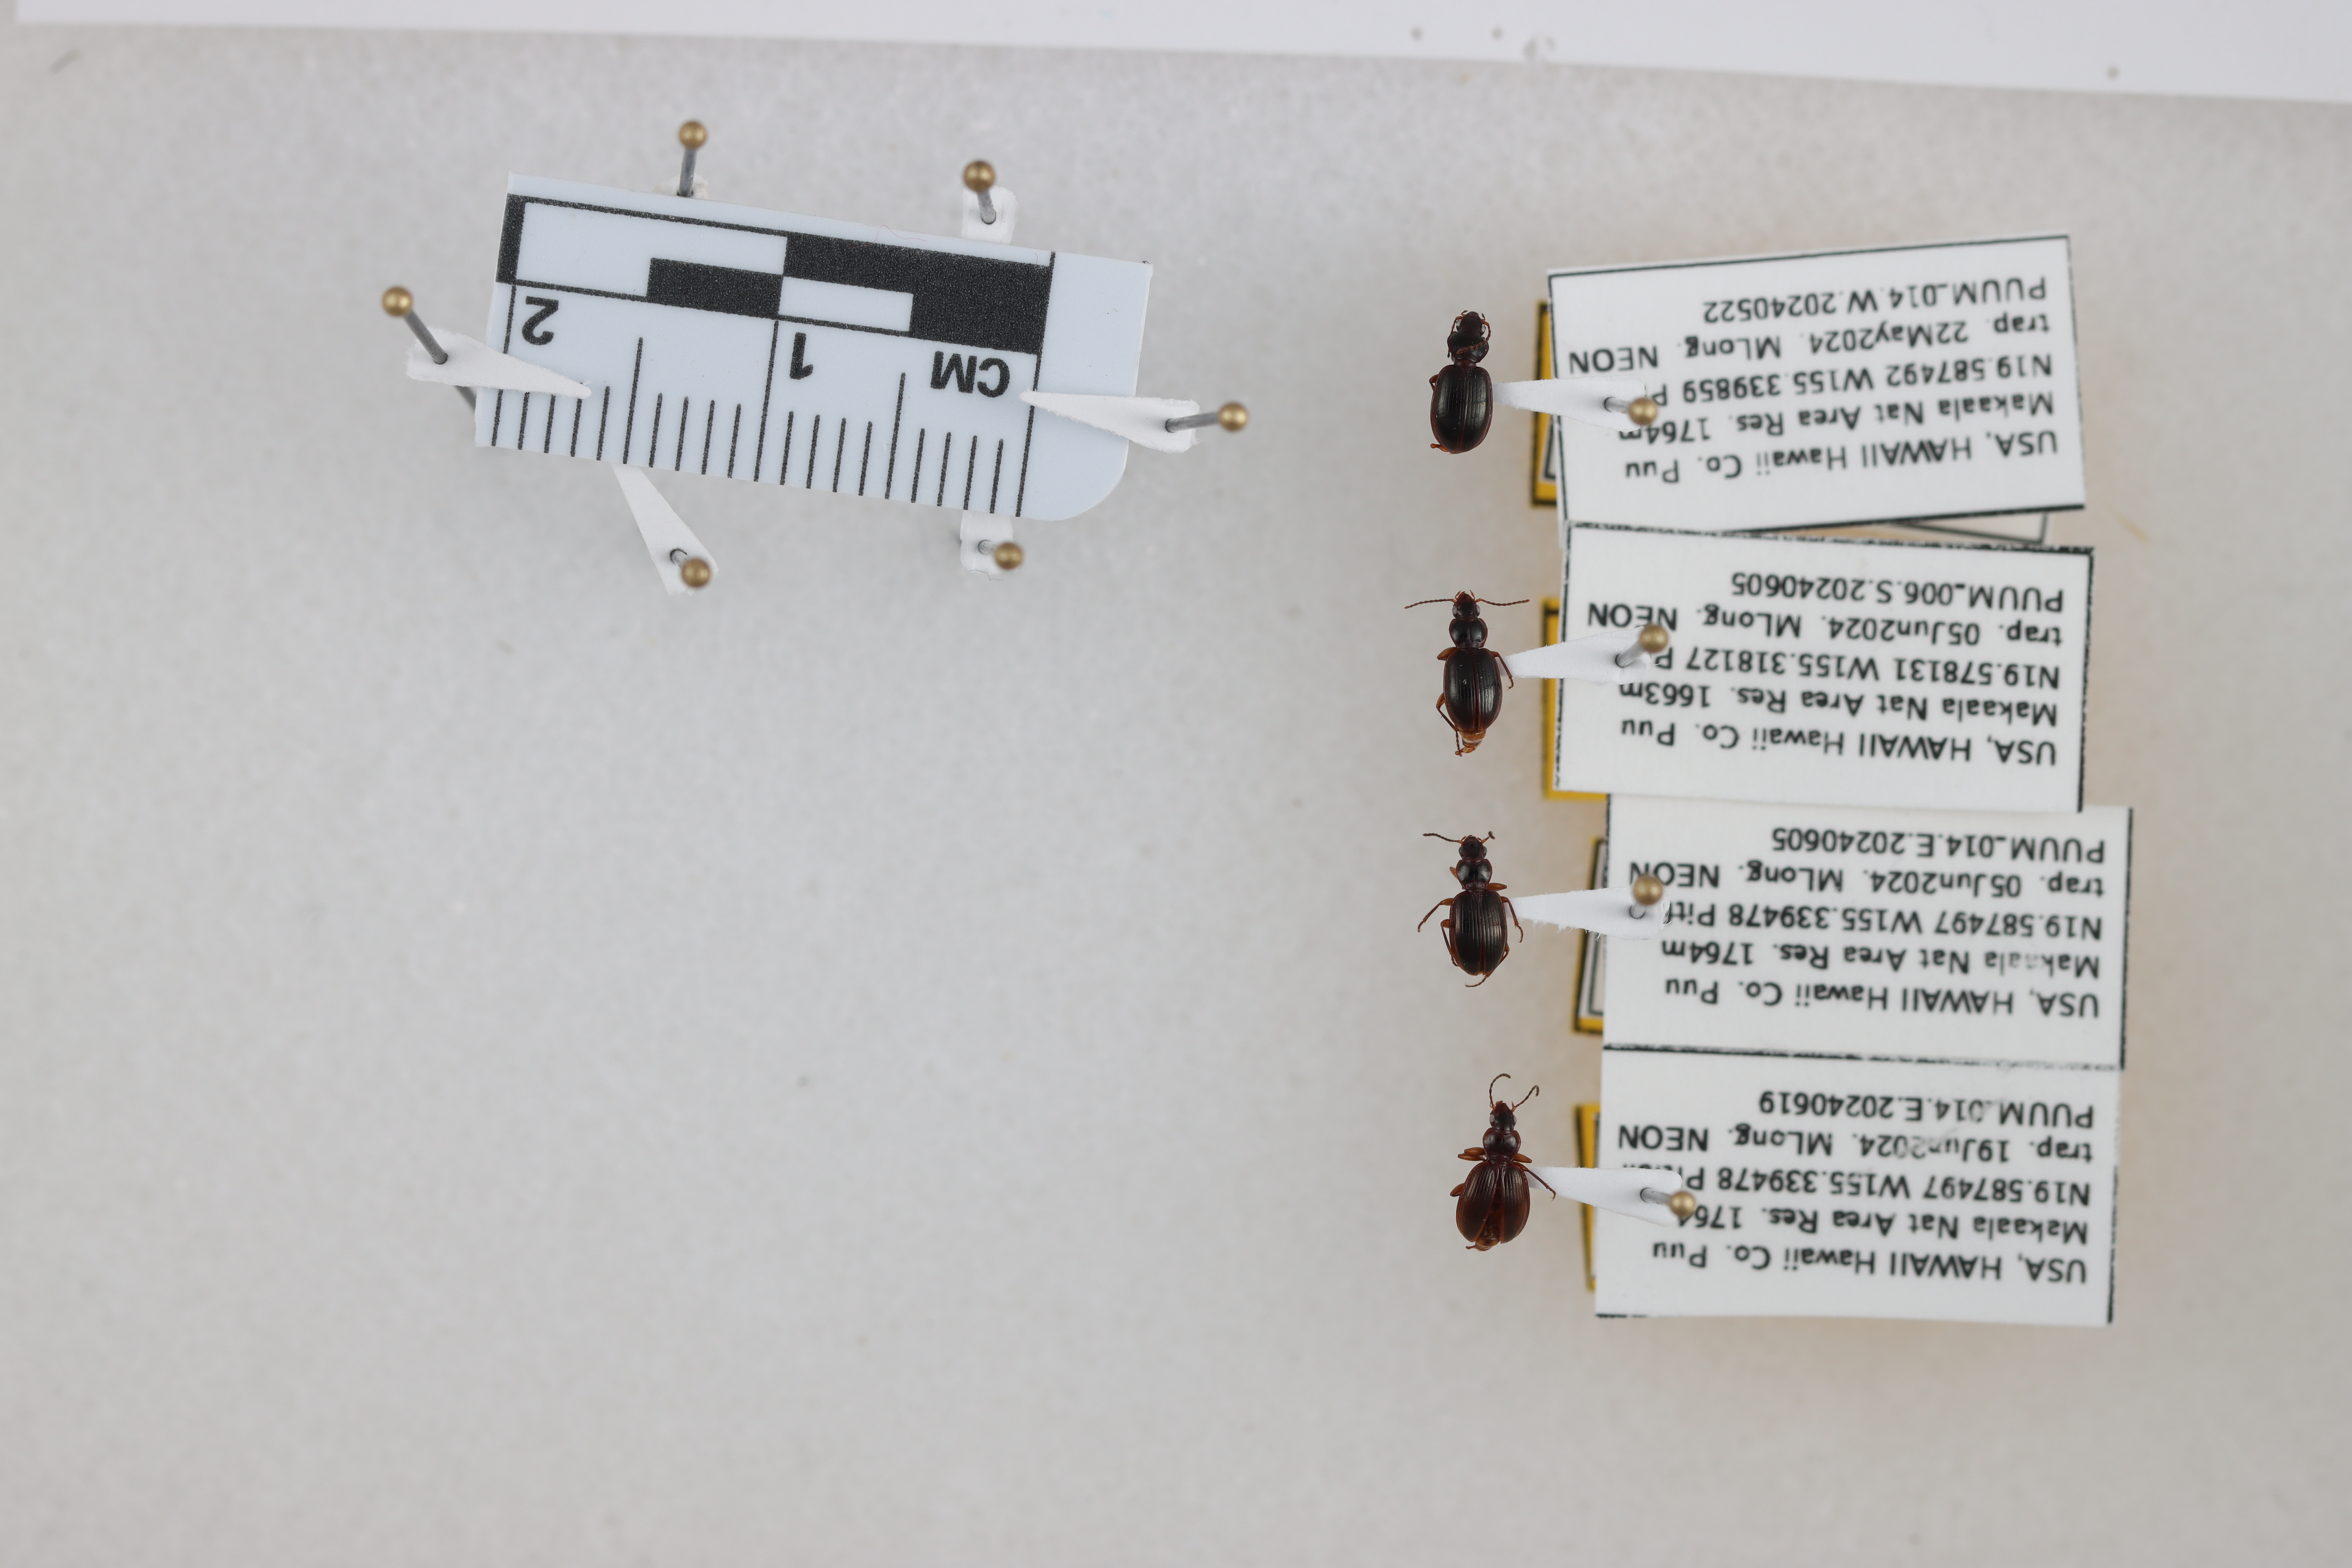
Beetle 1 — elytra length: 0.316 cm, elytra max width: 0.232 cm, basal pronotum width: 0.105 cm

Beetle 2 — elytra length: 0.306 cm, elytra max width: 0.214 cm, basal pronotum width: 0.098 cm

Beetle 3 — elytra length: 0.318 cm, elytra max width: 0.217 cm, basal pronotum width: 0.089 cm

Beetle 4 — elytra length: 0.302 cm, elytra max width: 0.229 cm, basal pronotum width: 0.096 cm